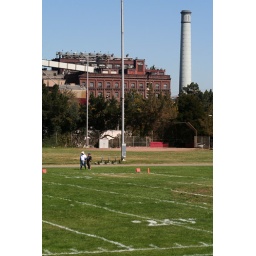
Albany played a home game at John Swett High in Crockett while our new field is being finished.